Mountain goat

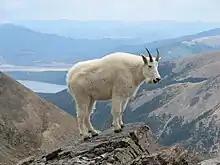
Mountain goat on Mount Massive, Colorado, United States

Both male and female mountain goats have beards, short tails, and long black horns, in length, which contain yearly growth rings. They are protected from the elements by their woolly greyish white double coats. The fine, dense wool of their undercoats is covered by an outer layer of longer, hollow hairs. Mountain goats molt in spring by rubbing against rocks and trees, with the adult billies shedding their extra wool first and the pregnant nannies shedding last. Their coats help them to withstand winter temperatures as low as and winds of up to .